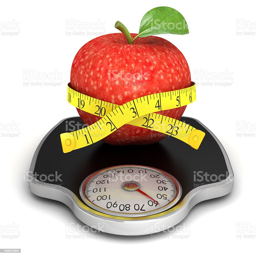
red apple with measuring tape on the scales royalty - free